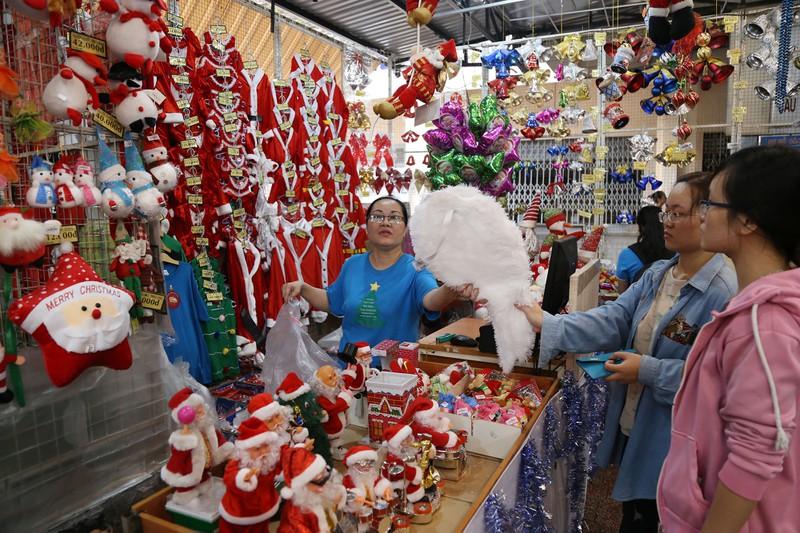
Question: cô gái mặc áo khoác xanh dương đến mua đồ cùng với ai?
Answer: cùng với cô gái mặc áo khoác vải màu hồng